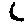
Label: 6